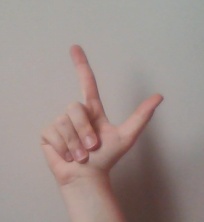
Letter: laam